Daisuke Harada

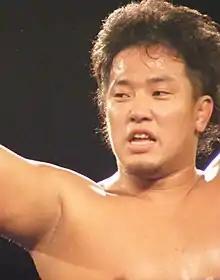
Harada in April 2010

(born November 13, 1986) is a Japanese retired professional wrestler, currently signed to Pro Wrestling Noah. He’s a five-time GHC Junior Heavyweight Champion and a six-time GHC Junior Heavyweight Tag Team Champion.